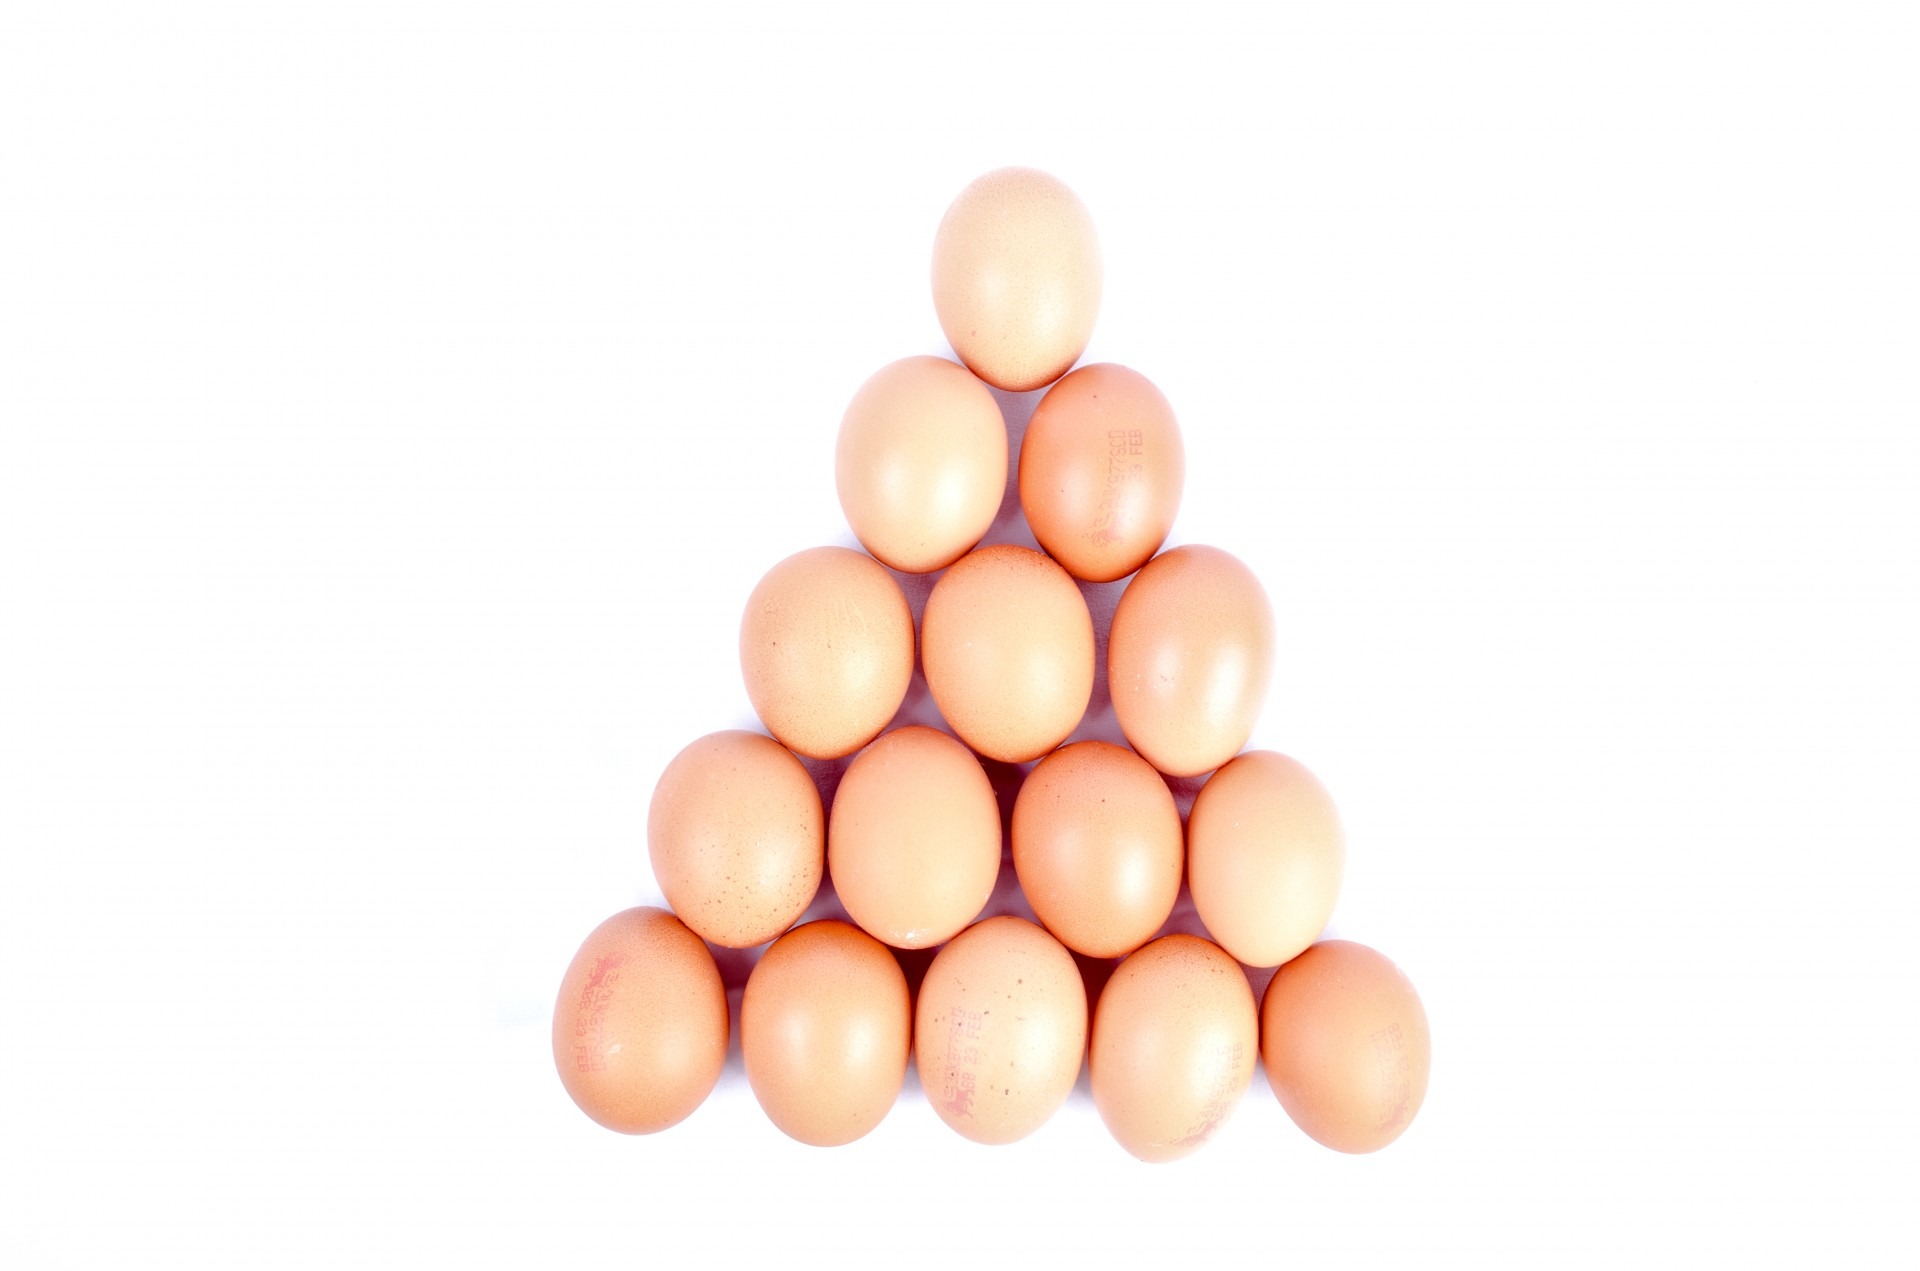
bird, white, photography, view, isolated, food, curve, produce, macro, studio, brown, object, breakfast, healthy, chicken, egg, life, close up, spotted, full, vertical, front, easter, organic, ellipse, oval, nobody, clipping, whole, fragility, eggshell